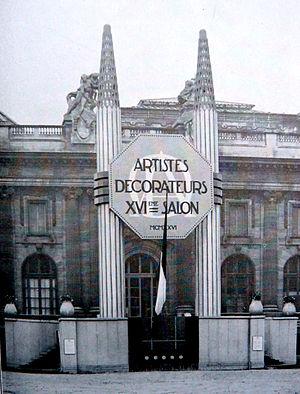
Grand Palais 1926 Salon des artistes decorateurs bis
Le Salon des artistes décorateurs est un événement créé en 1904, contemporain de l’ouverture du Musée des arts décoratifs de Paris. Il a été imaginé par la Société des artistes décorateurs fondée en 1901 dont l’acronyme peut à la fois désigner la Société et le Salon. Tous les deux connaissent un apogée au moment de l'Exposition internationale des Arts décoratifs et industriels modernes quand s'impose le style art déco. Bien qu'il ait perdu une large part de sa renommée internationale après la Seconde Guerre mondiale, il est redynamisé dans les années 1980 sous la tutelle du Ministère de la Culture.